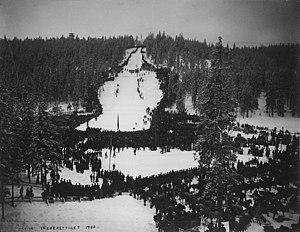
Karl Hovelsen, orthographié Carl Howelsen aux États-Unis, né le 23 mars 1877 et mort le 13 septembre 1955, est un spécialiste du combiné nordique norvégien.